Describe the emotion expressed in this image:  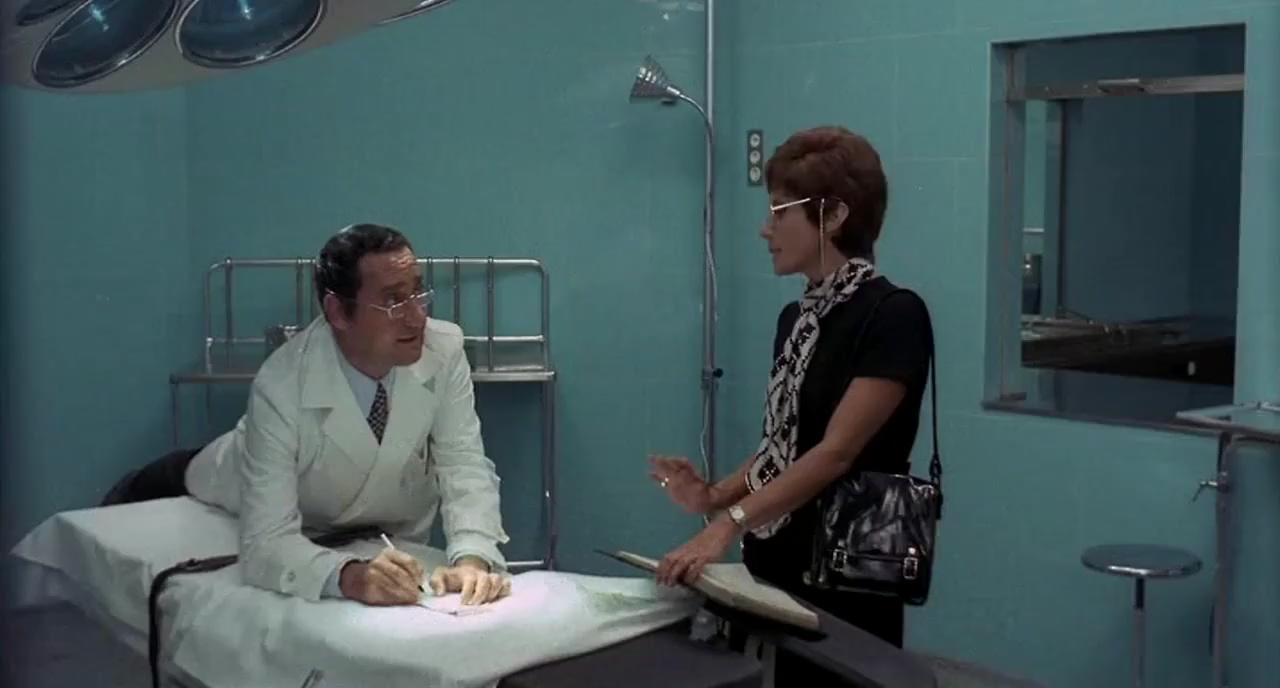
This person displays Suffering, valence and arousal with low intensity.